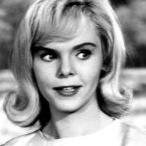
Age: 35